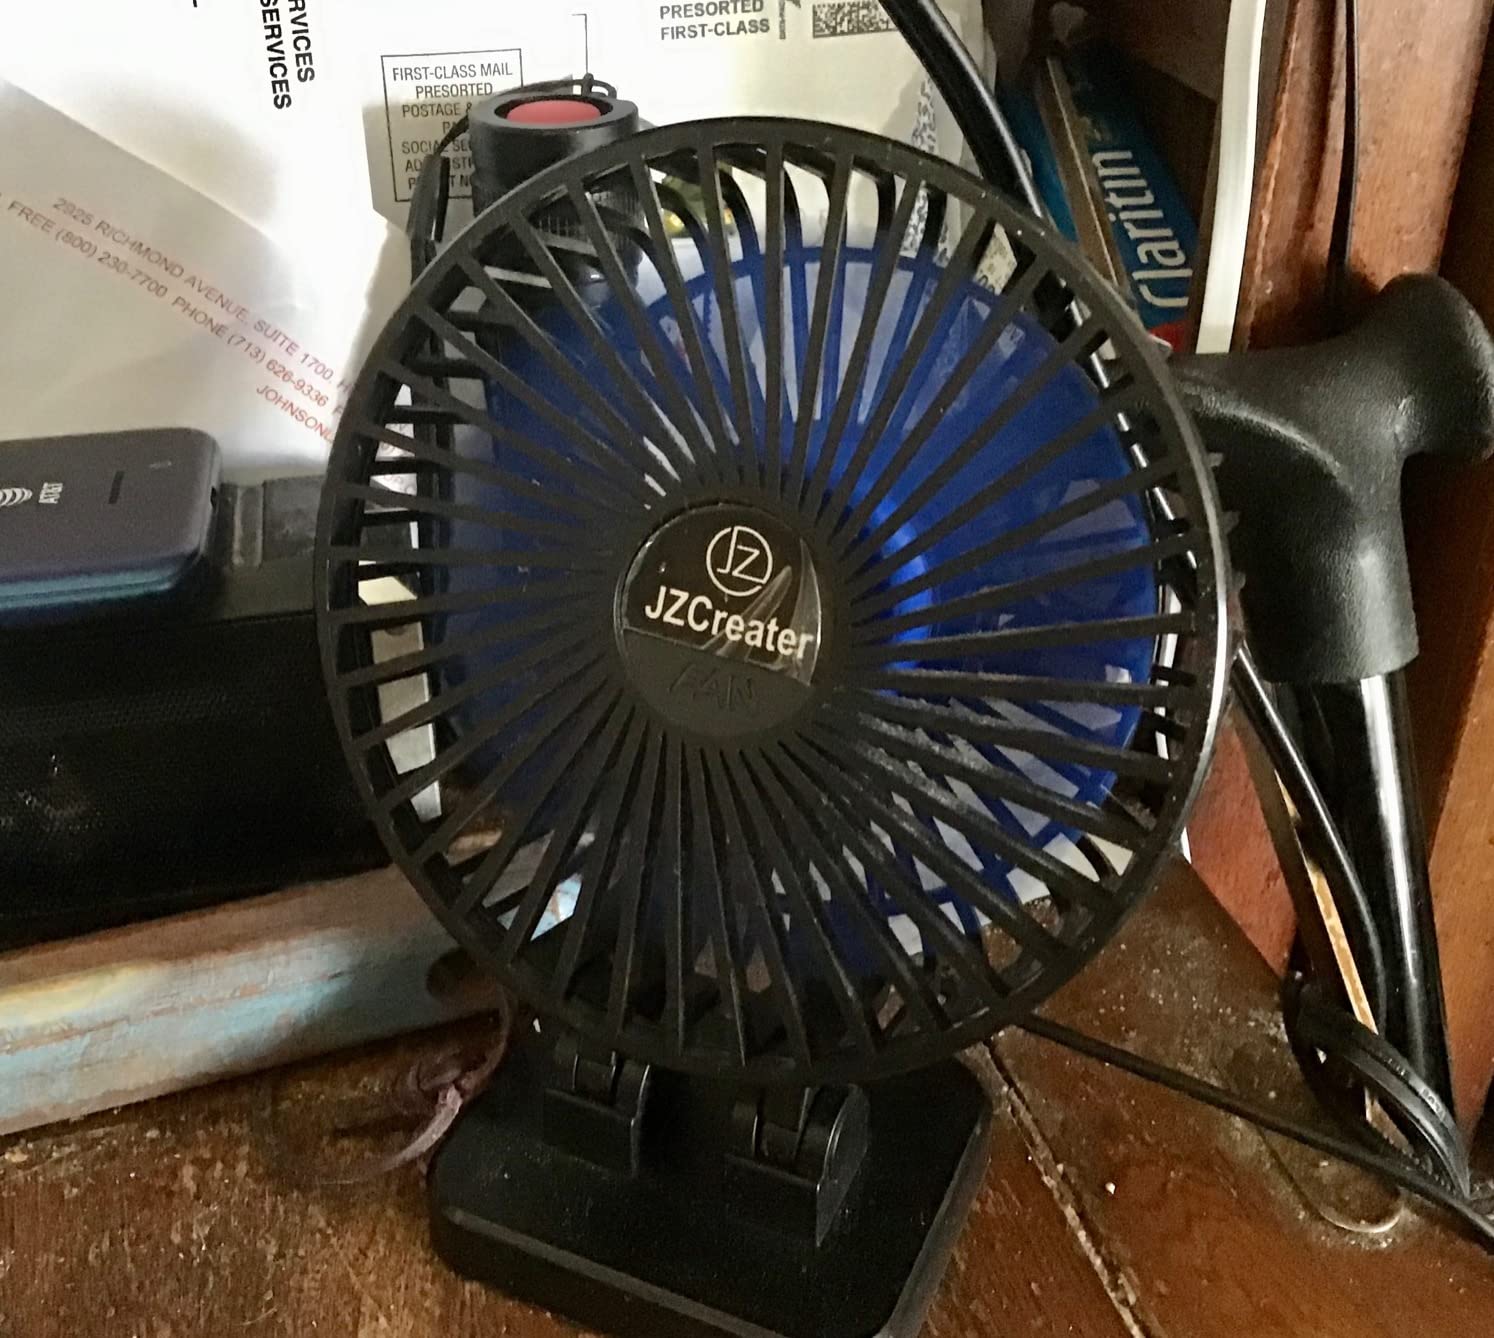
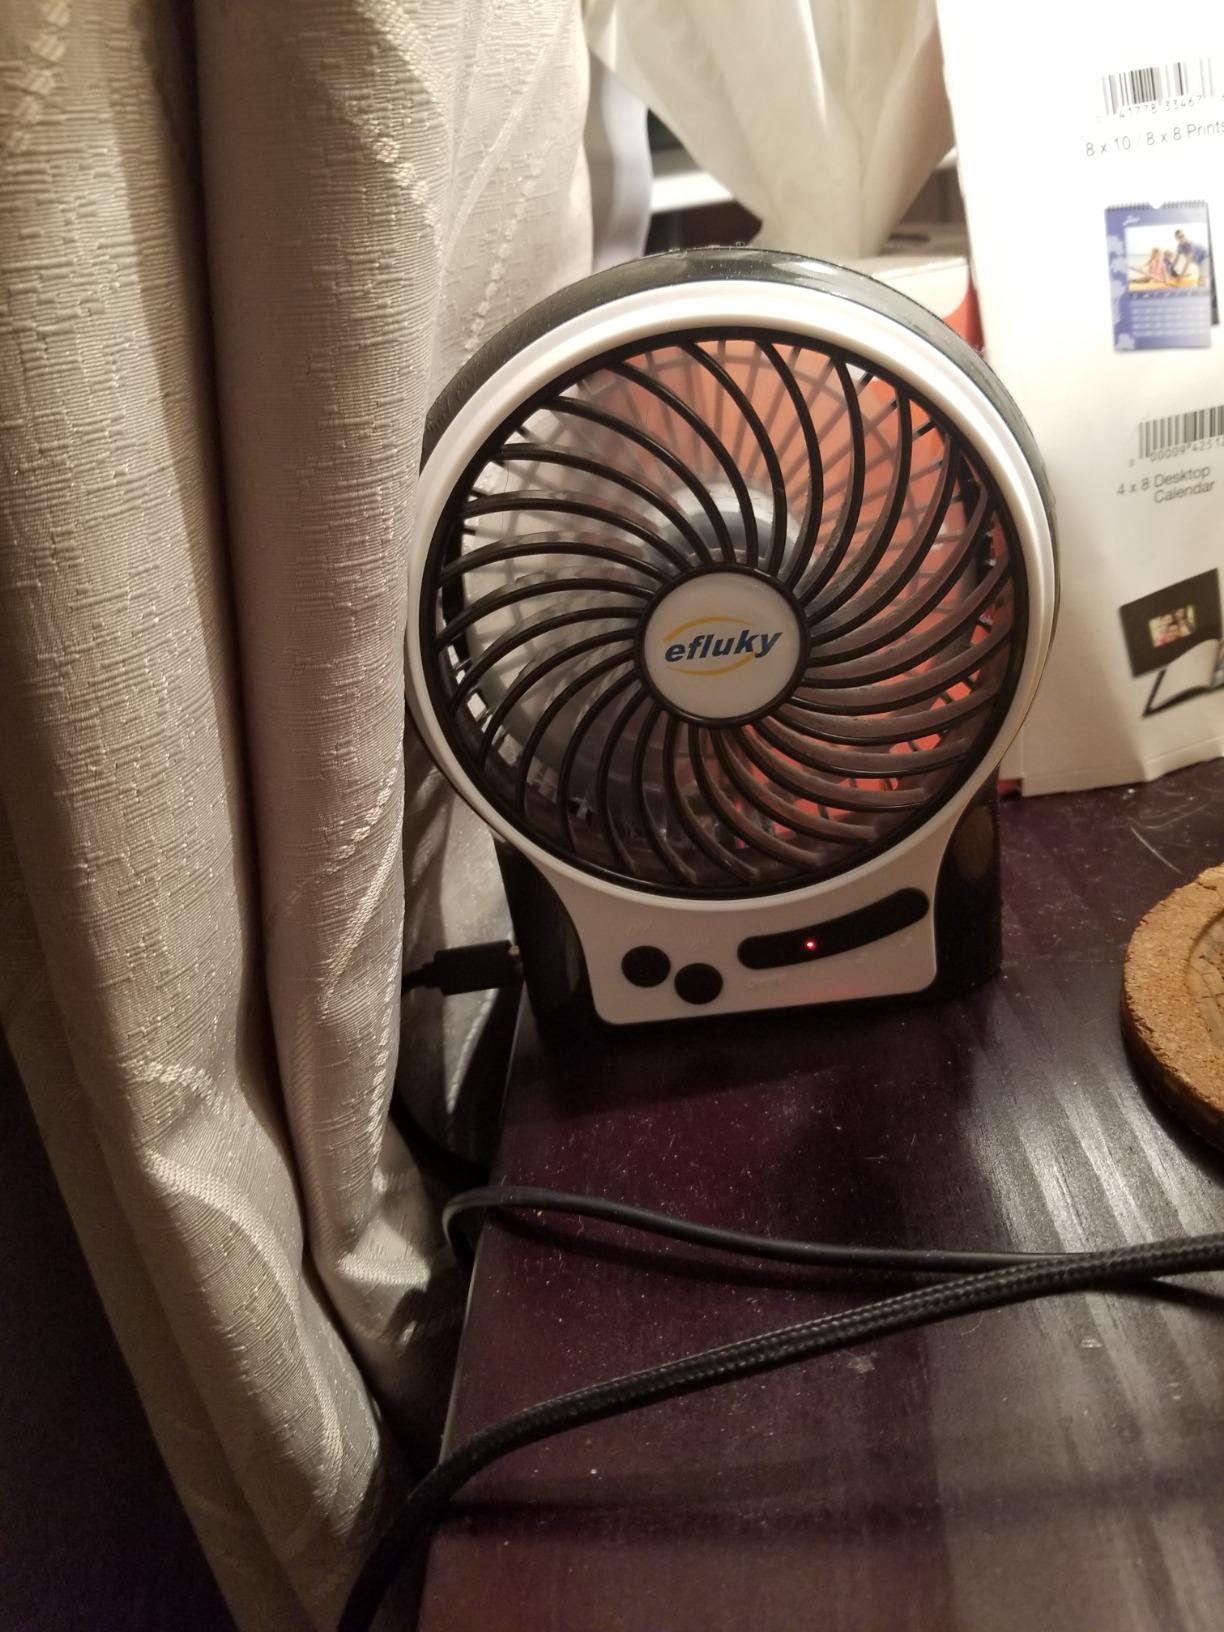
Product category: fan
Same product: no